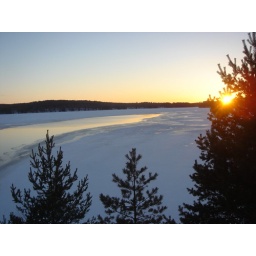
Shot from a highway bridge in central Finland.